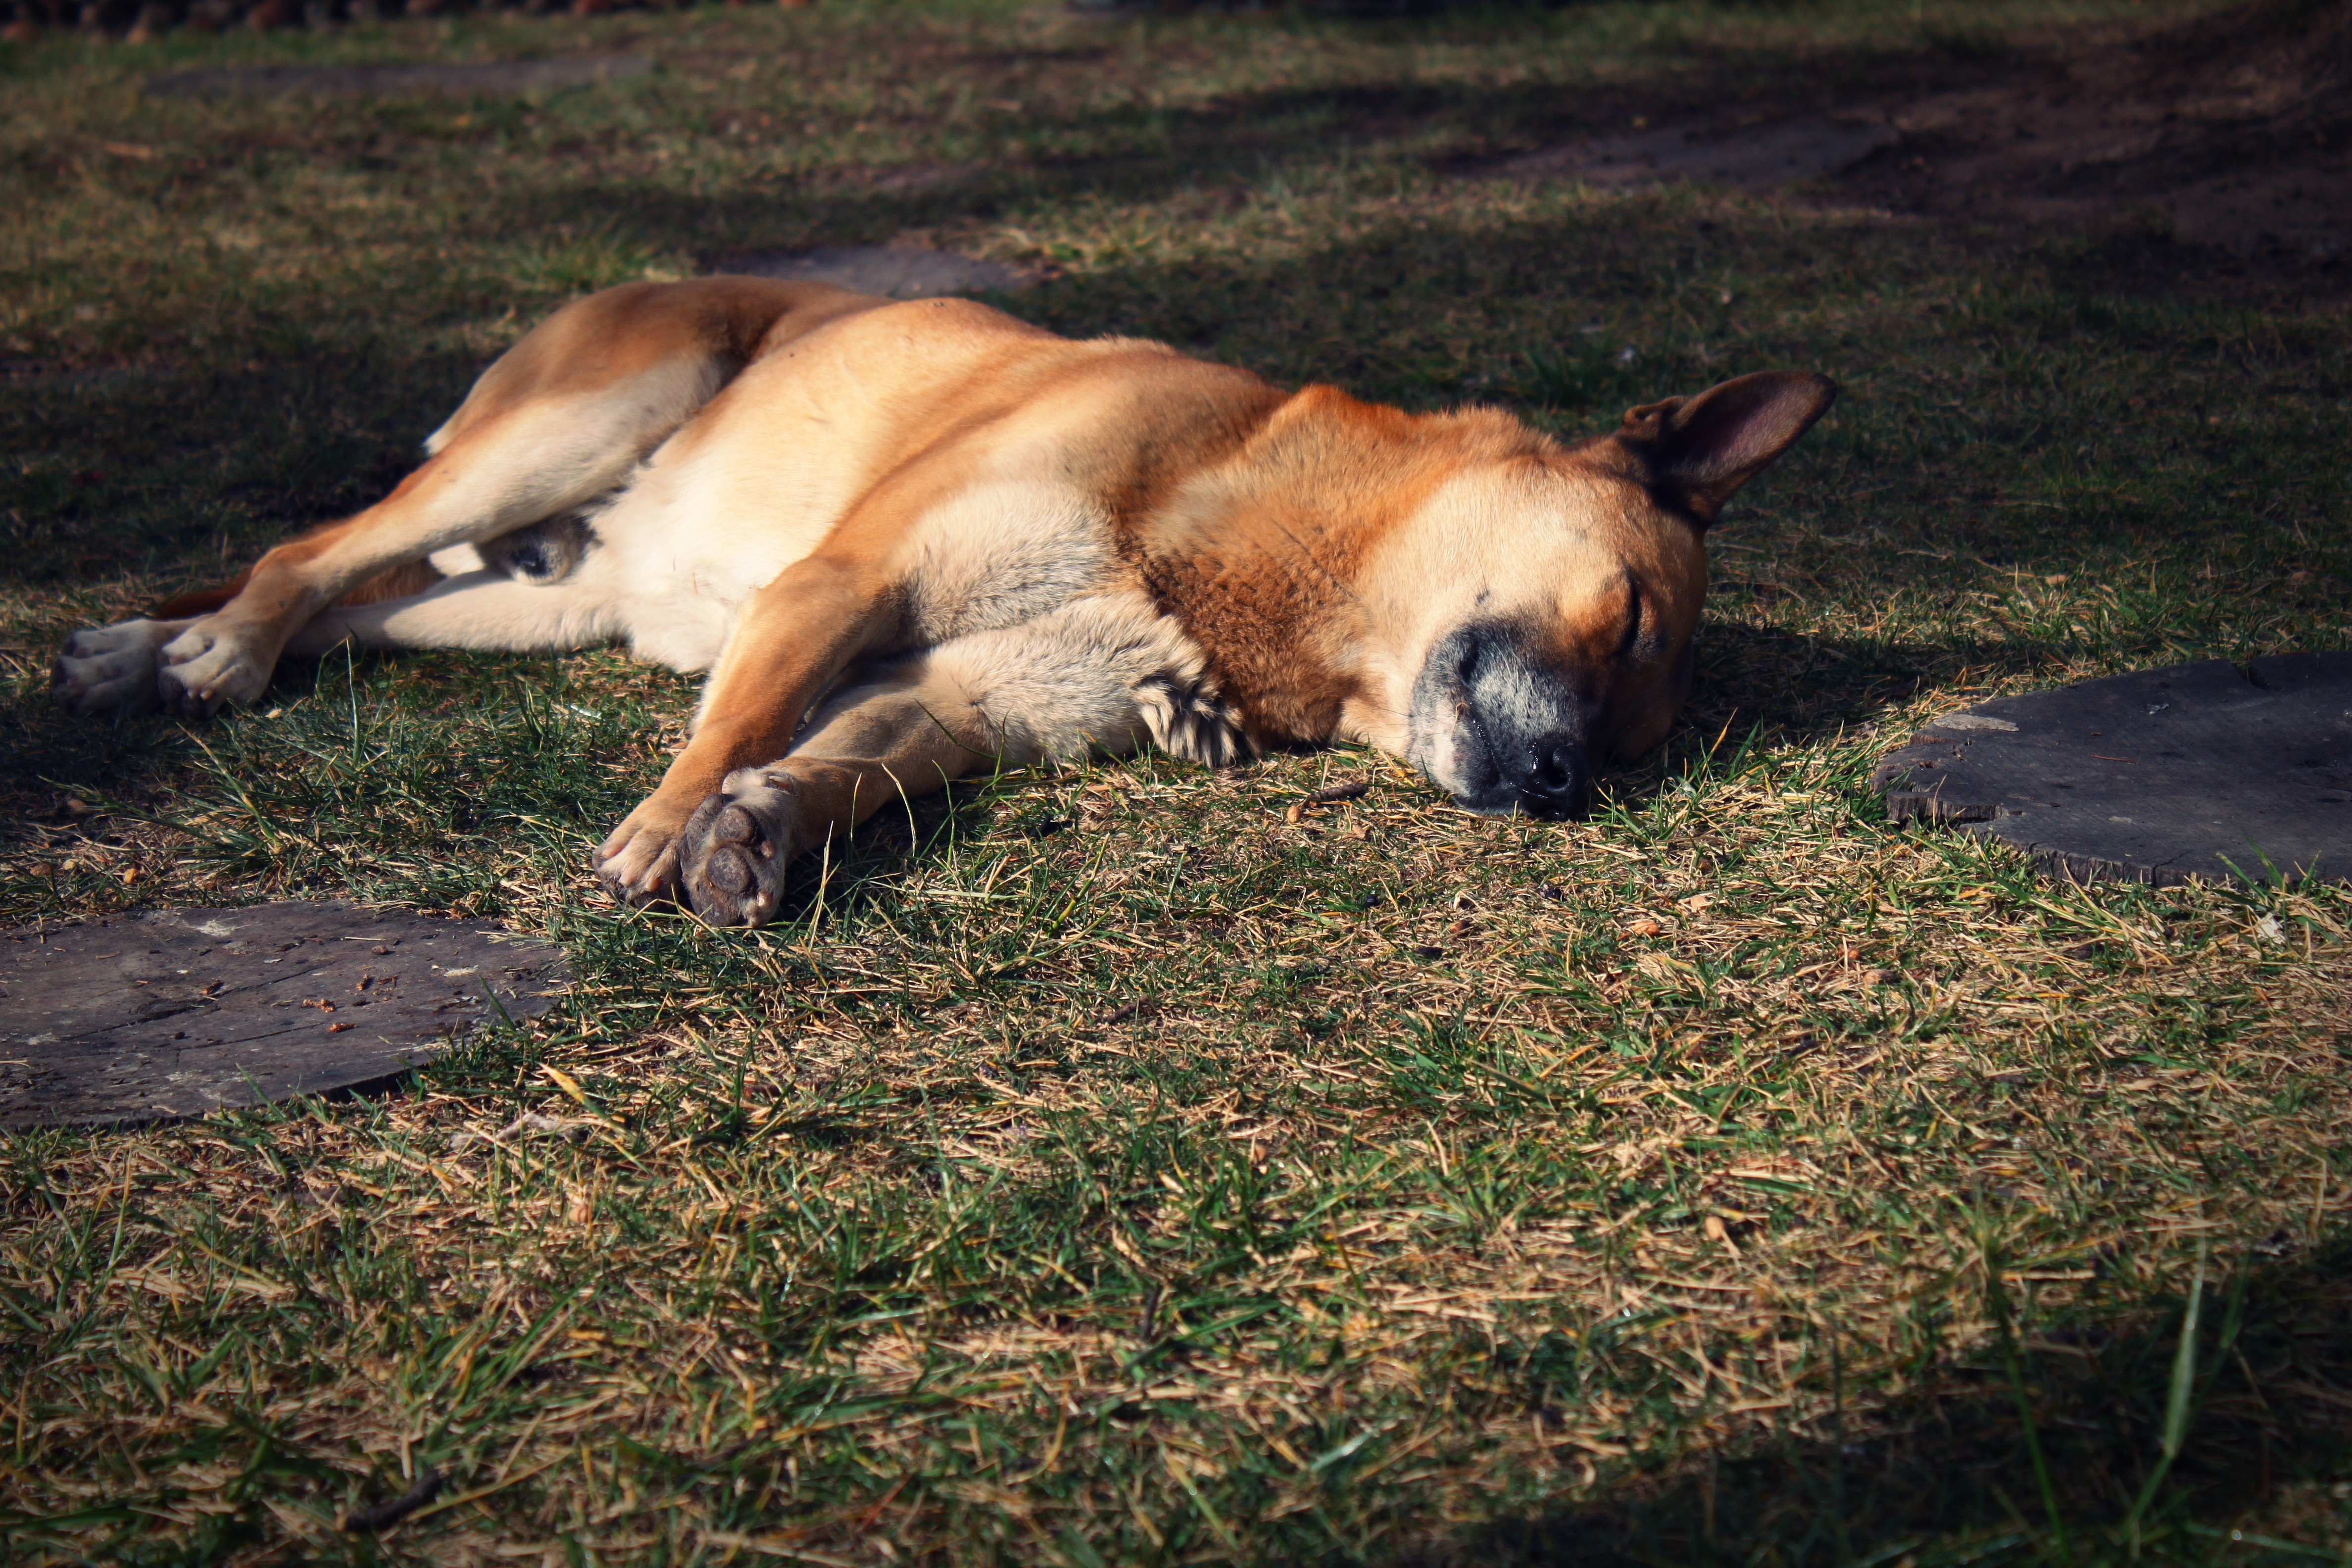
grass, puppy, dog, pet, sleeping, mammal, rest, fauna, sleep, animals, vertebrate, siesta, street dog, dog like mammal, dog breed group, naps